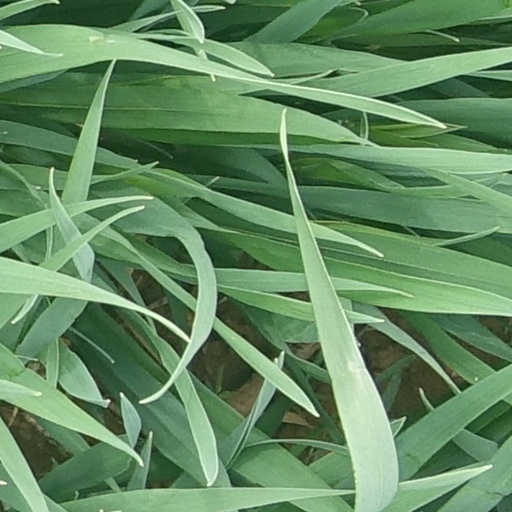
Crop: wheat